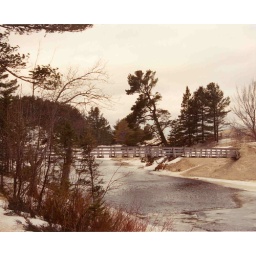
foot bridge across 2 hearted river near the mouth